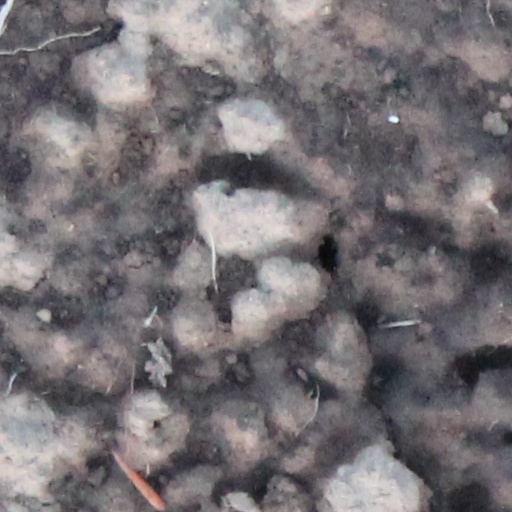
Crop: wheat